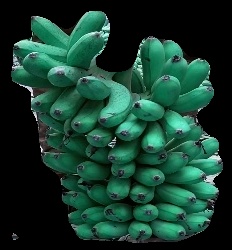
Variety: rasbale
Grade: grade1